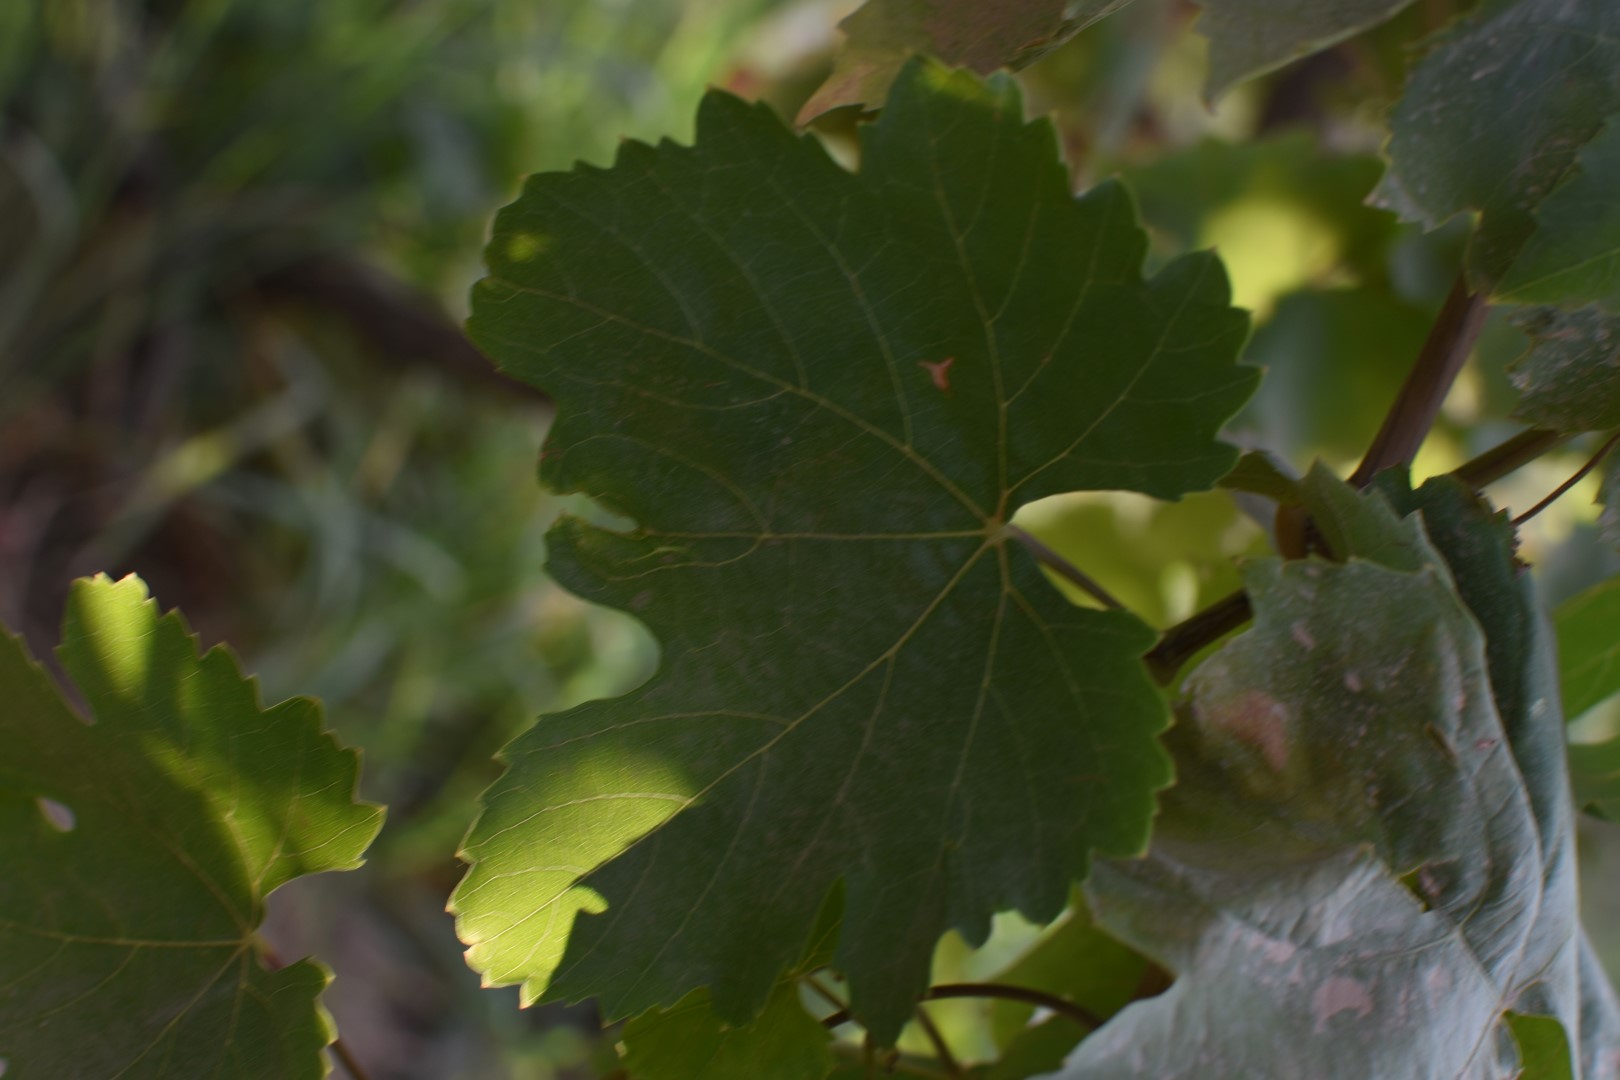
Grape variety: Thompson Seedless